Mülenen Castle

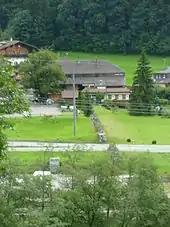
View of the Letzi Mülenen wall after it was excavated.

Mülenen Castle was the second castle of the Freiherr von Kien in Reichenbach. It was first mentioned in 1269 as "Mulinon". The first Letzi or wall was built in the 12th century on the northern end of the valley. A second wall was built over the first in the 13th century. In 1331 Konrad Justinger called it "stetli Mülenen" which implies that a settlement had grown up around the castle and wall. However, there are no other documents that mention the settlement.